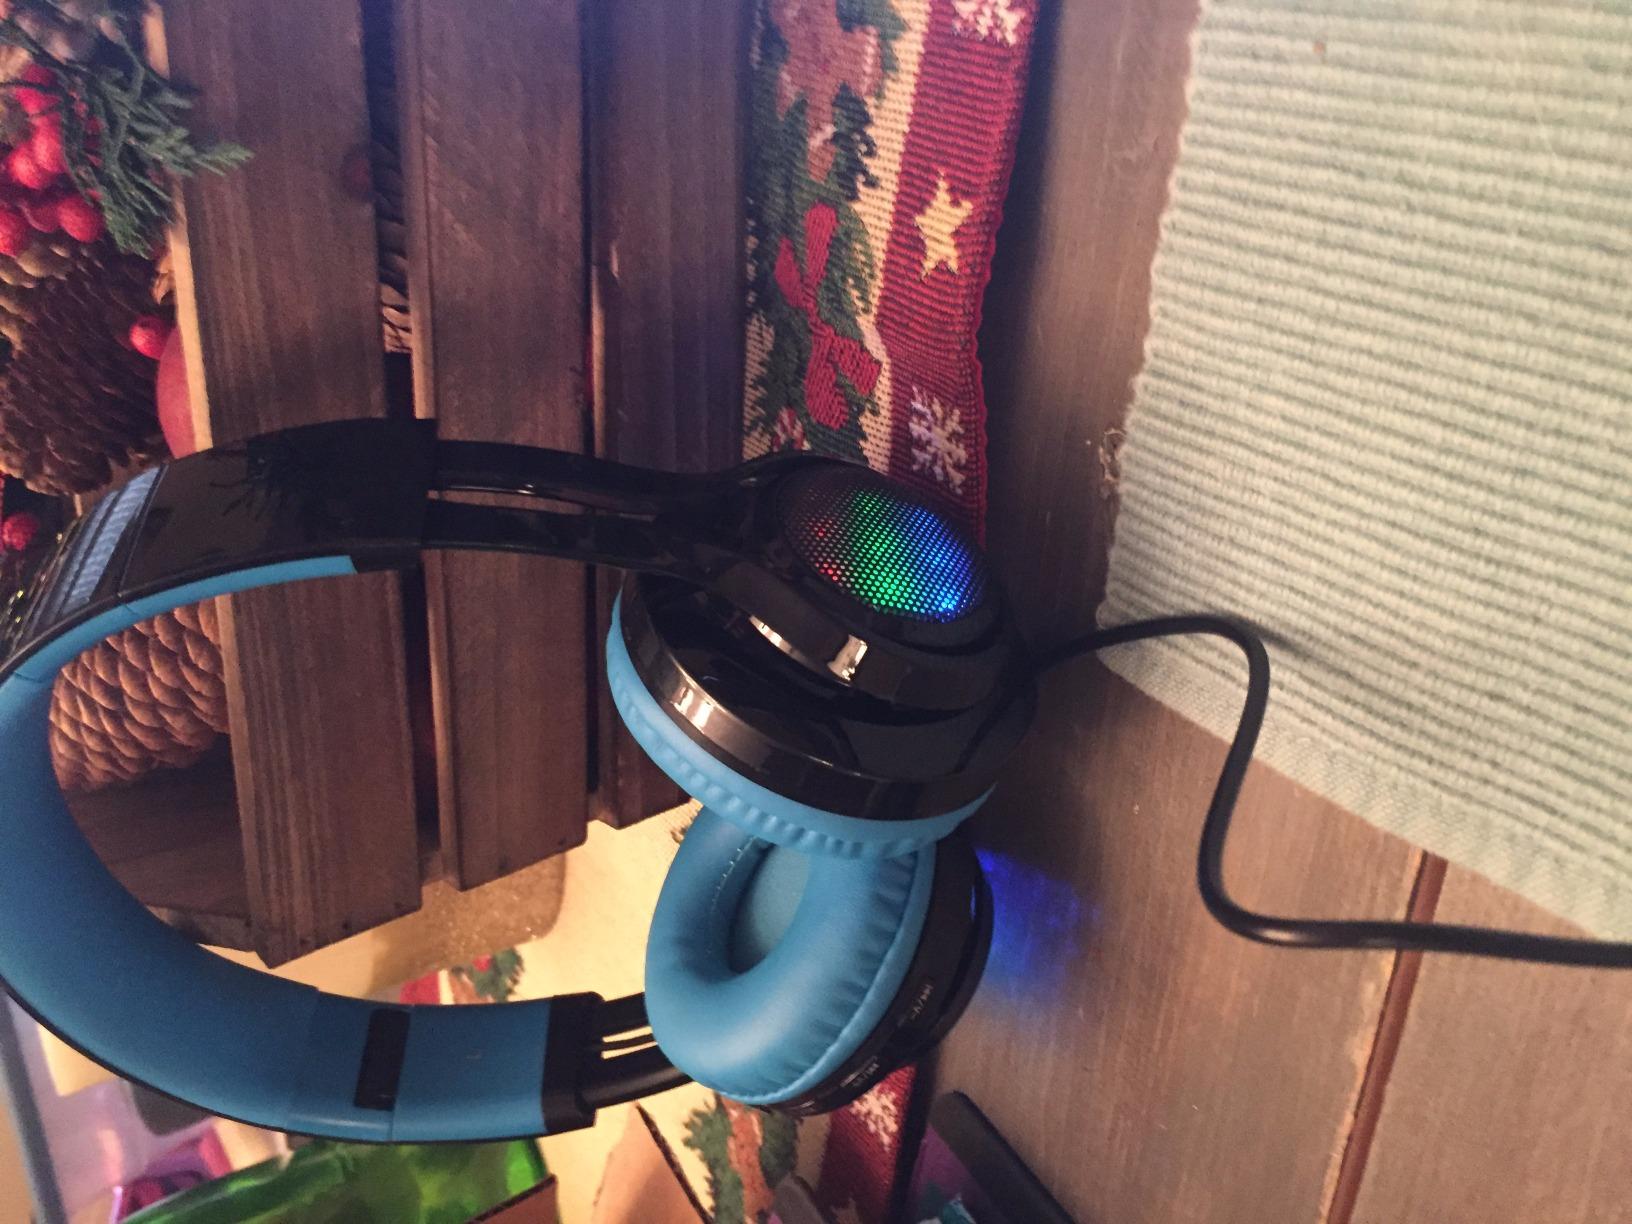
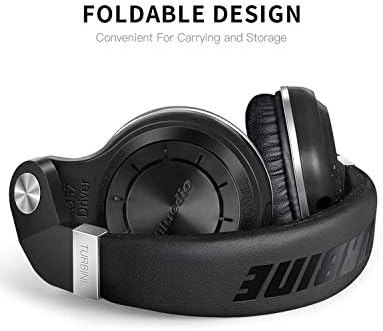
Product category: headphones
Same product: no